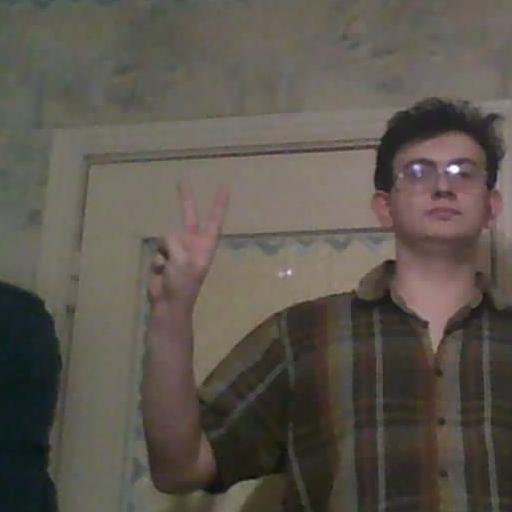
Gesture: peace